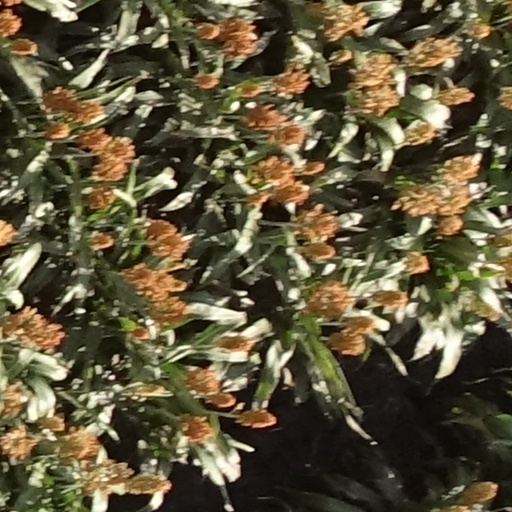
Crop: sorghum